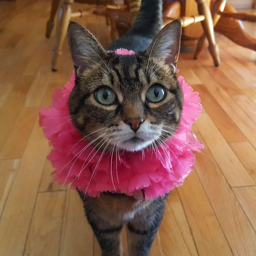
my tabby cat who loved being a princess for a day !